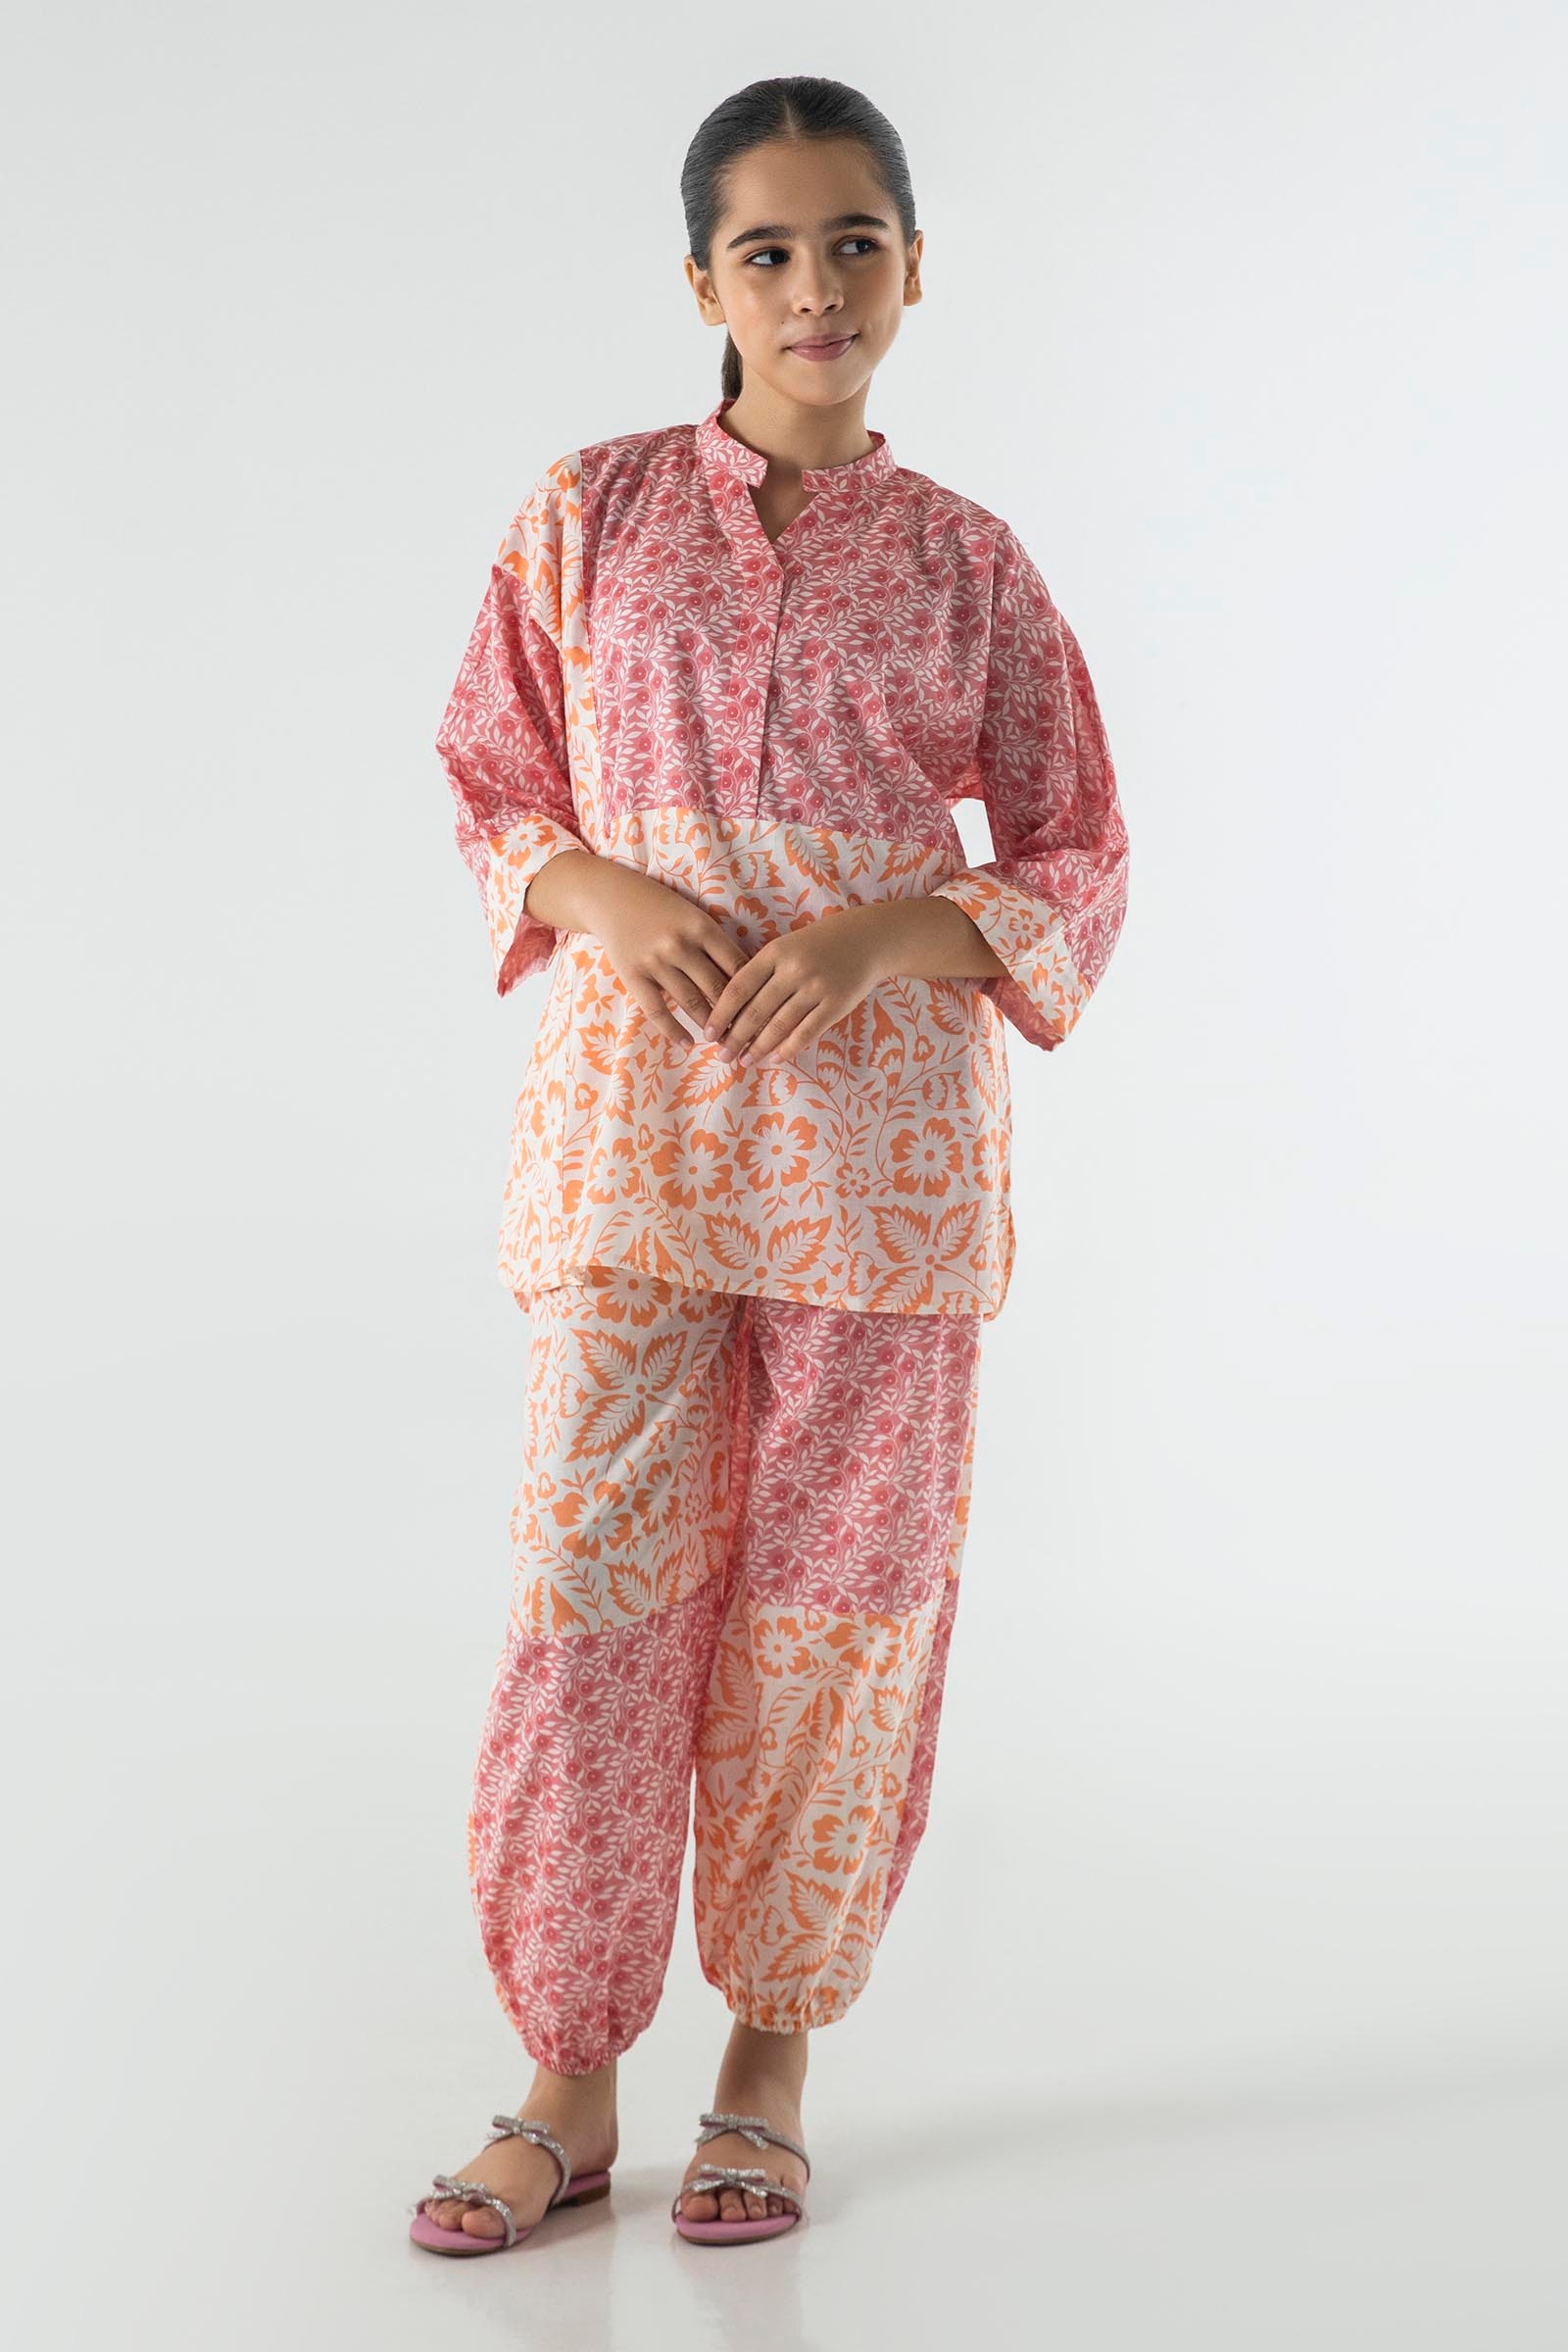
pink multi kurta pajamas